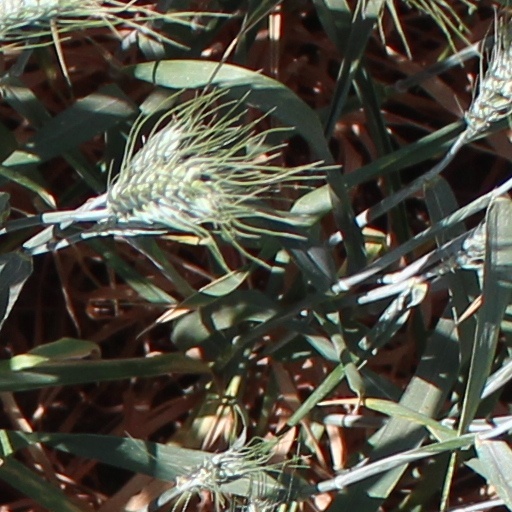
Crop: wheat